Question: Please indicate a possible affordance area of fork that can be used for holding
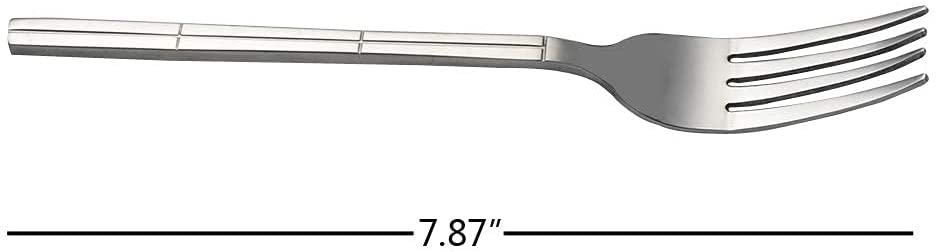
Answer: [6, 16, 489, 65]